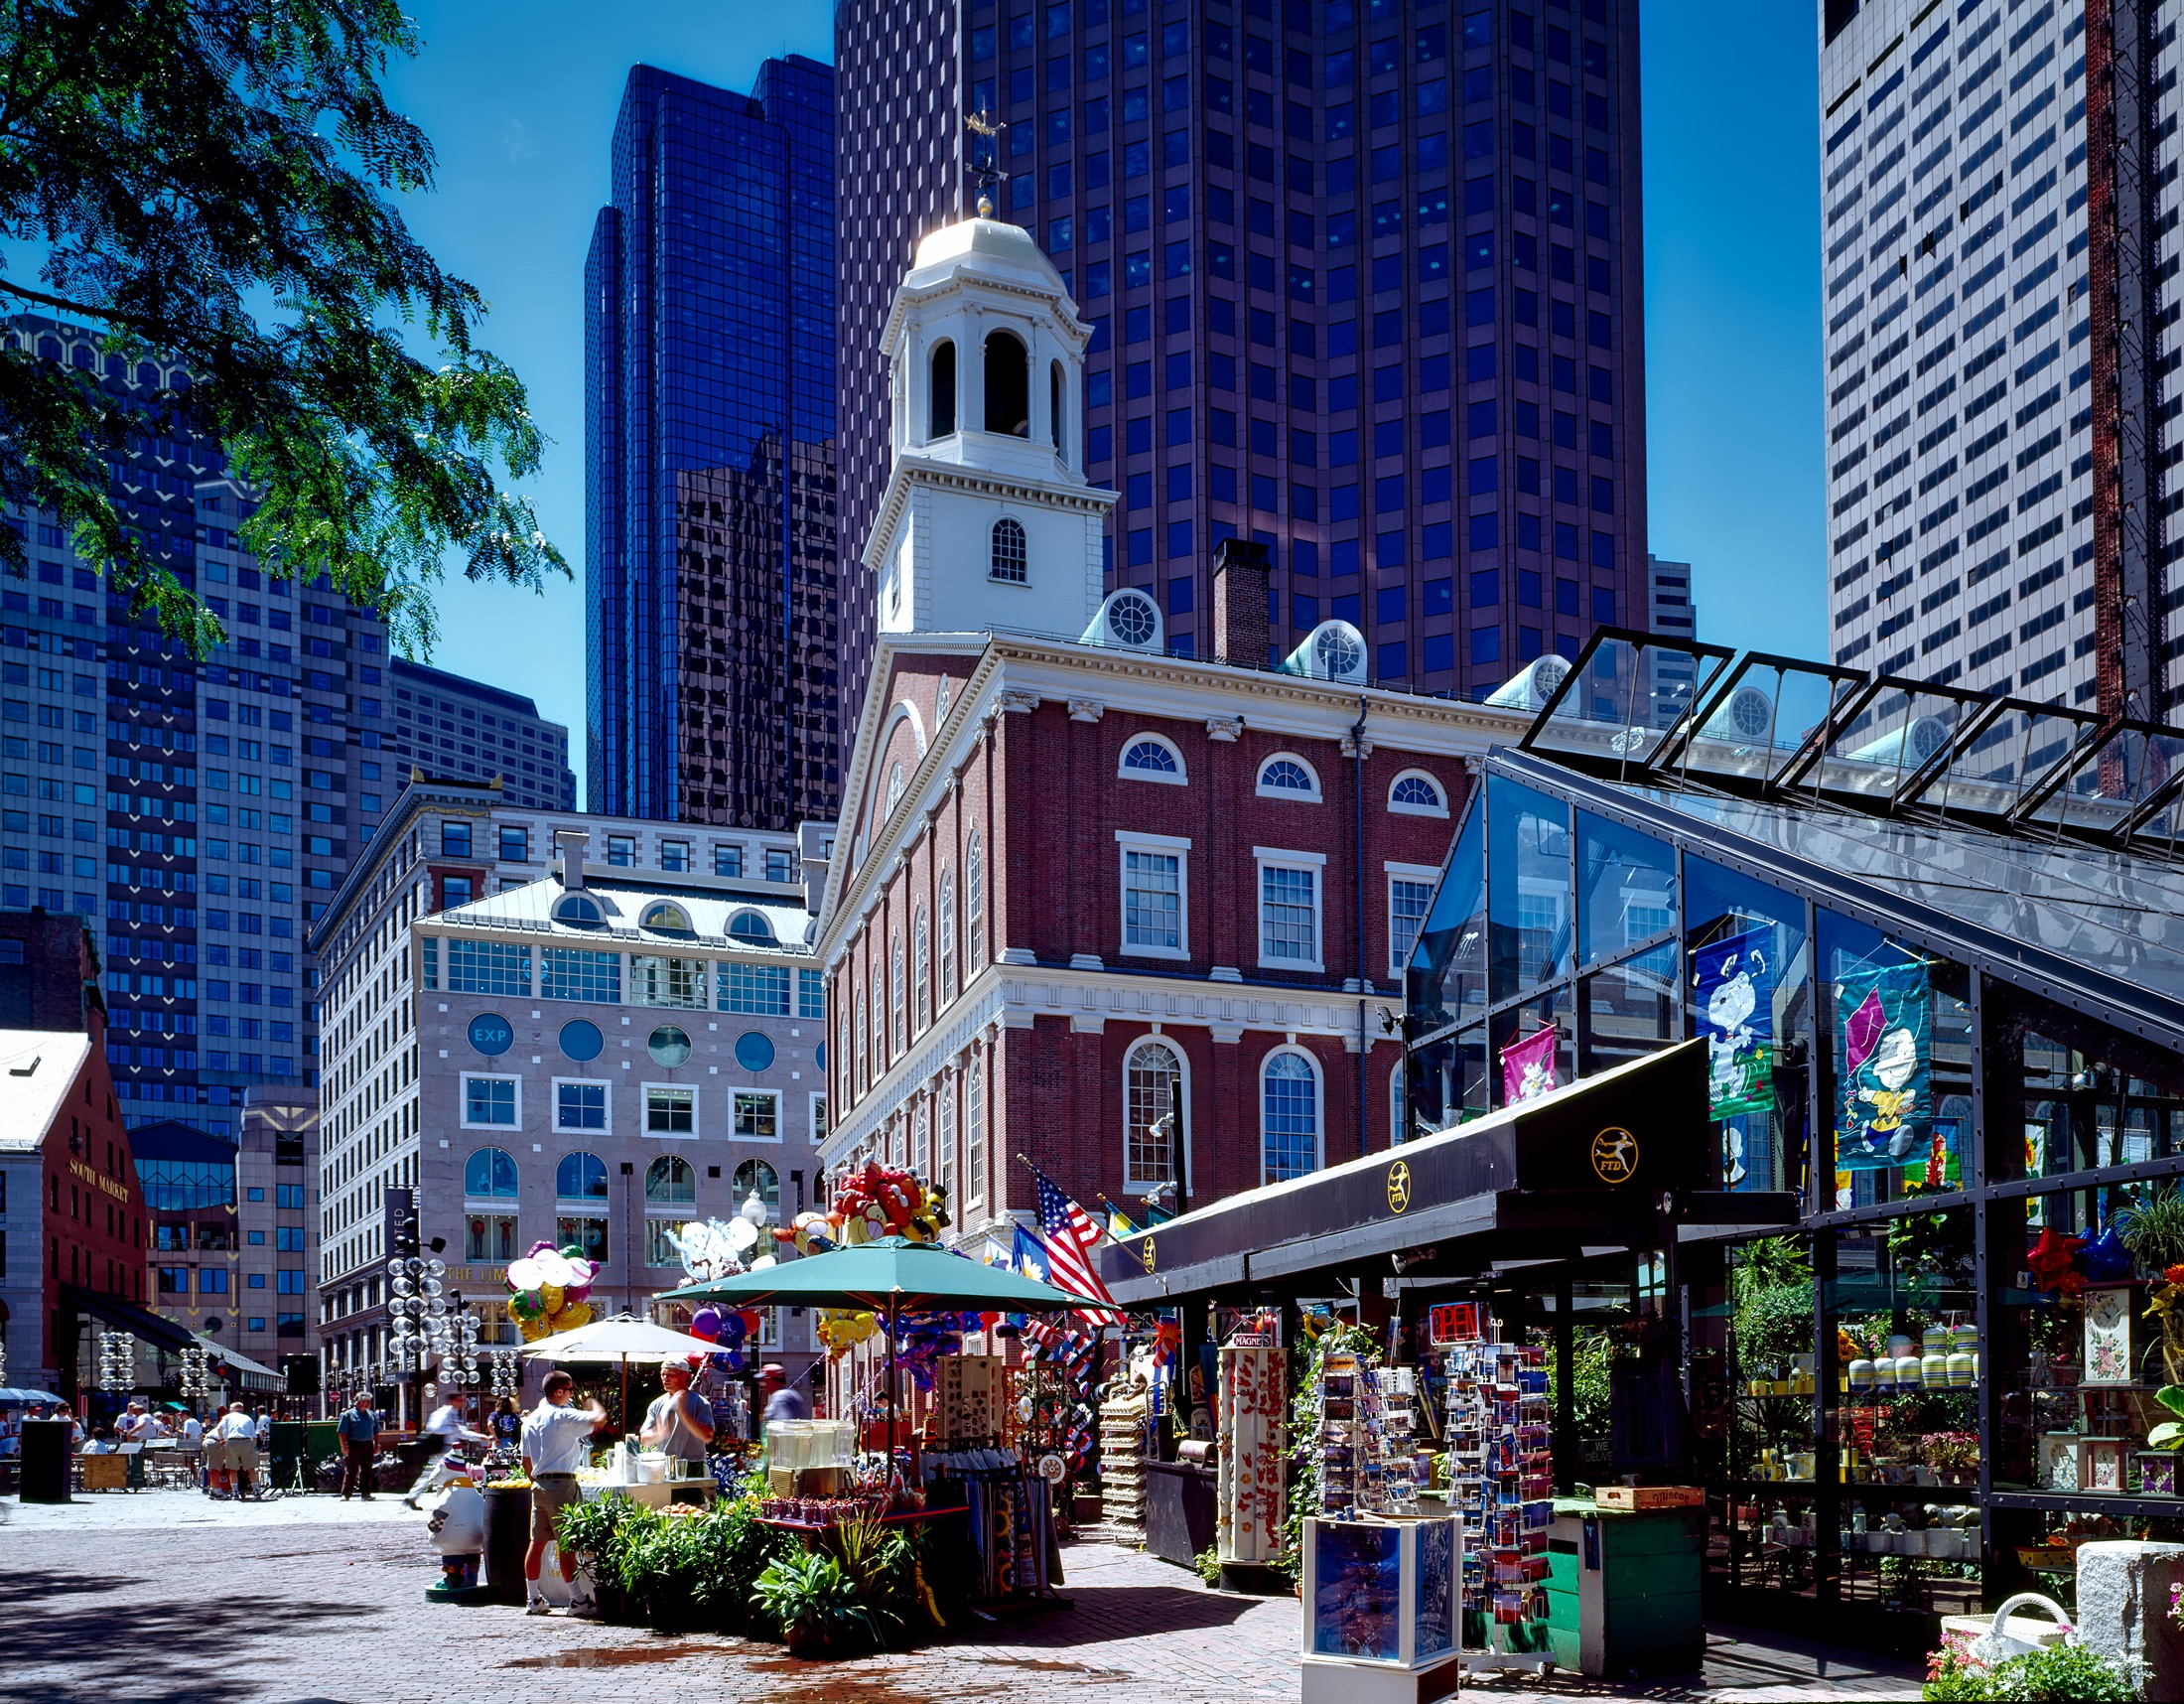
architecture, road, skyline, street, town, city, skyscraper, urban, cityscape, downtown, landmark, market, marketplace, historic, tourism, boston, hdr, buildings, attractions, metropolis, massachusetts, neighbourhood, faneuil hall, urban area, human settlement, metropolitan area